Branko Petranović

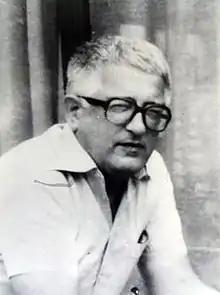

Branko Petranović (31 October 1927, Cetinje — 17 June 1994, Belgrade) was a Serbian historian and a Belgrade University professor specializing in history of Yugoslavia.